Carrier-based aircraft

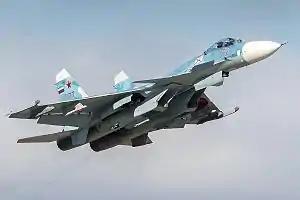
The Sukhoi Su-33 was a carrier-borne aircraft, created from the Su-27

STOBAR is a system used for the launch and recovery of aircraft from the deck of an aircraft carrier, combining elements of both STOVL and CATOBAR. Aircraft launch under their own power using a ski-jump to assist take-off (rather than using a catapult). These are conventional aircraft however and require arresting wires to land on the ship. The Kuznetsov-class aircraft carriers of the Russian Navy and People's Liberation Army Navy operate the Su-33 (Russia) and J-15 (China) as STOBAR aircraft. Others include the Indian and ; both will operate MiG-29Ks.